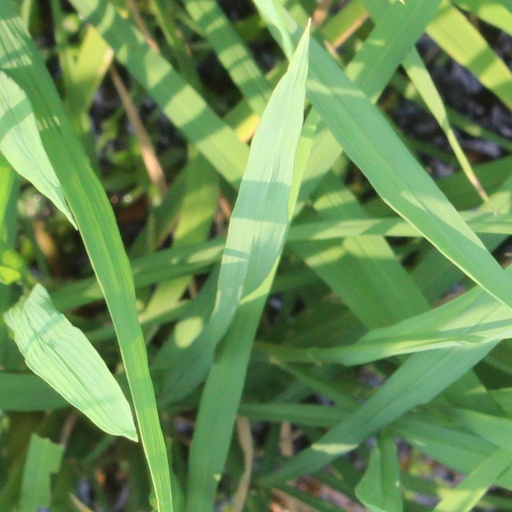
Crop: rice